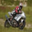
Label: motorcycle